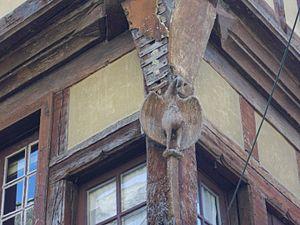
Maison du Pélican, place du Bouffay, à Malestroit (Morbihan, France)
La maison du Pélican est une maison de Malestroit, dans le Morbihan.